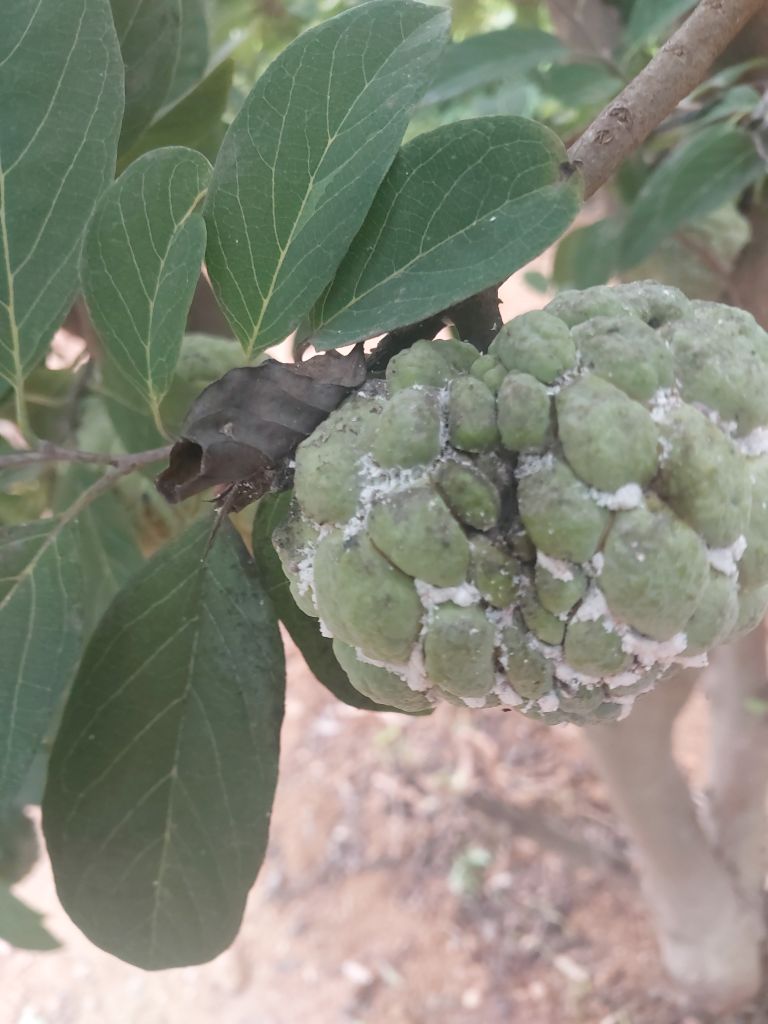
Disease label: Athracnose